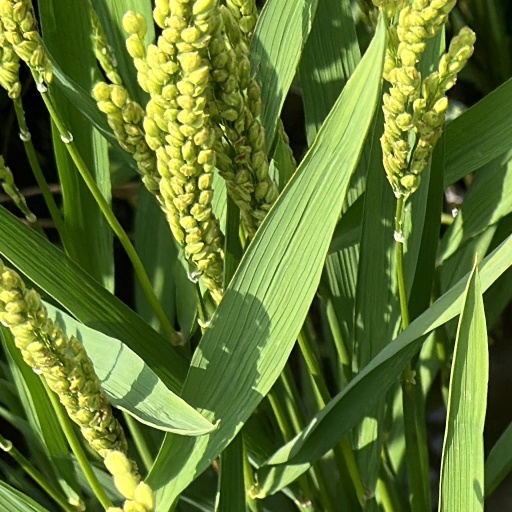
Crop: rice